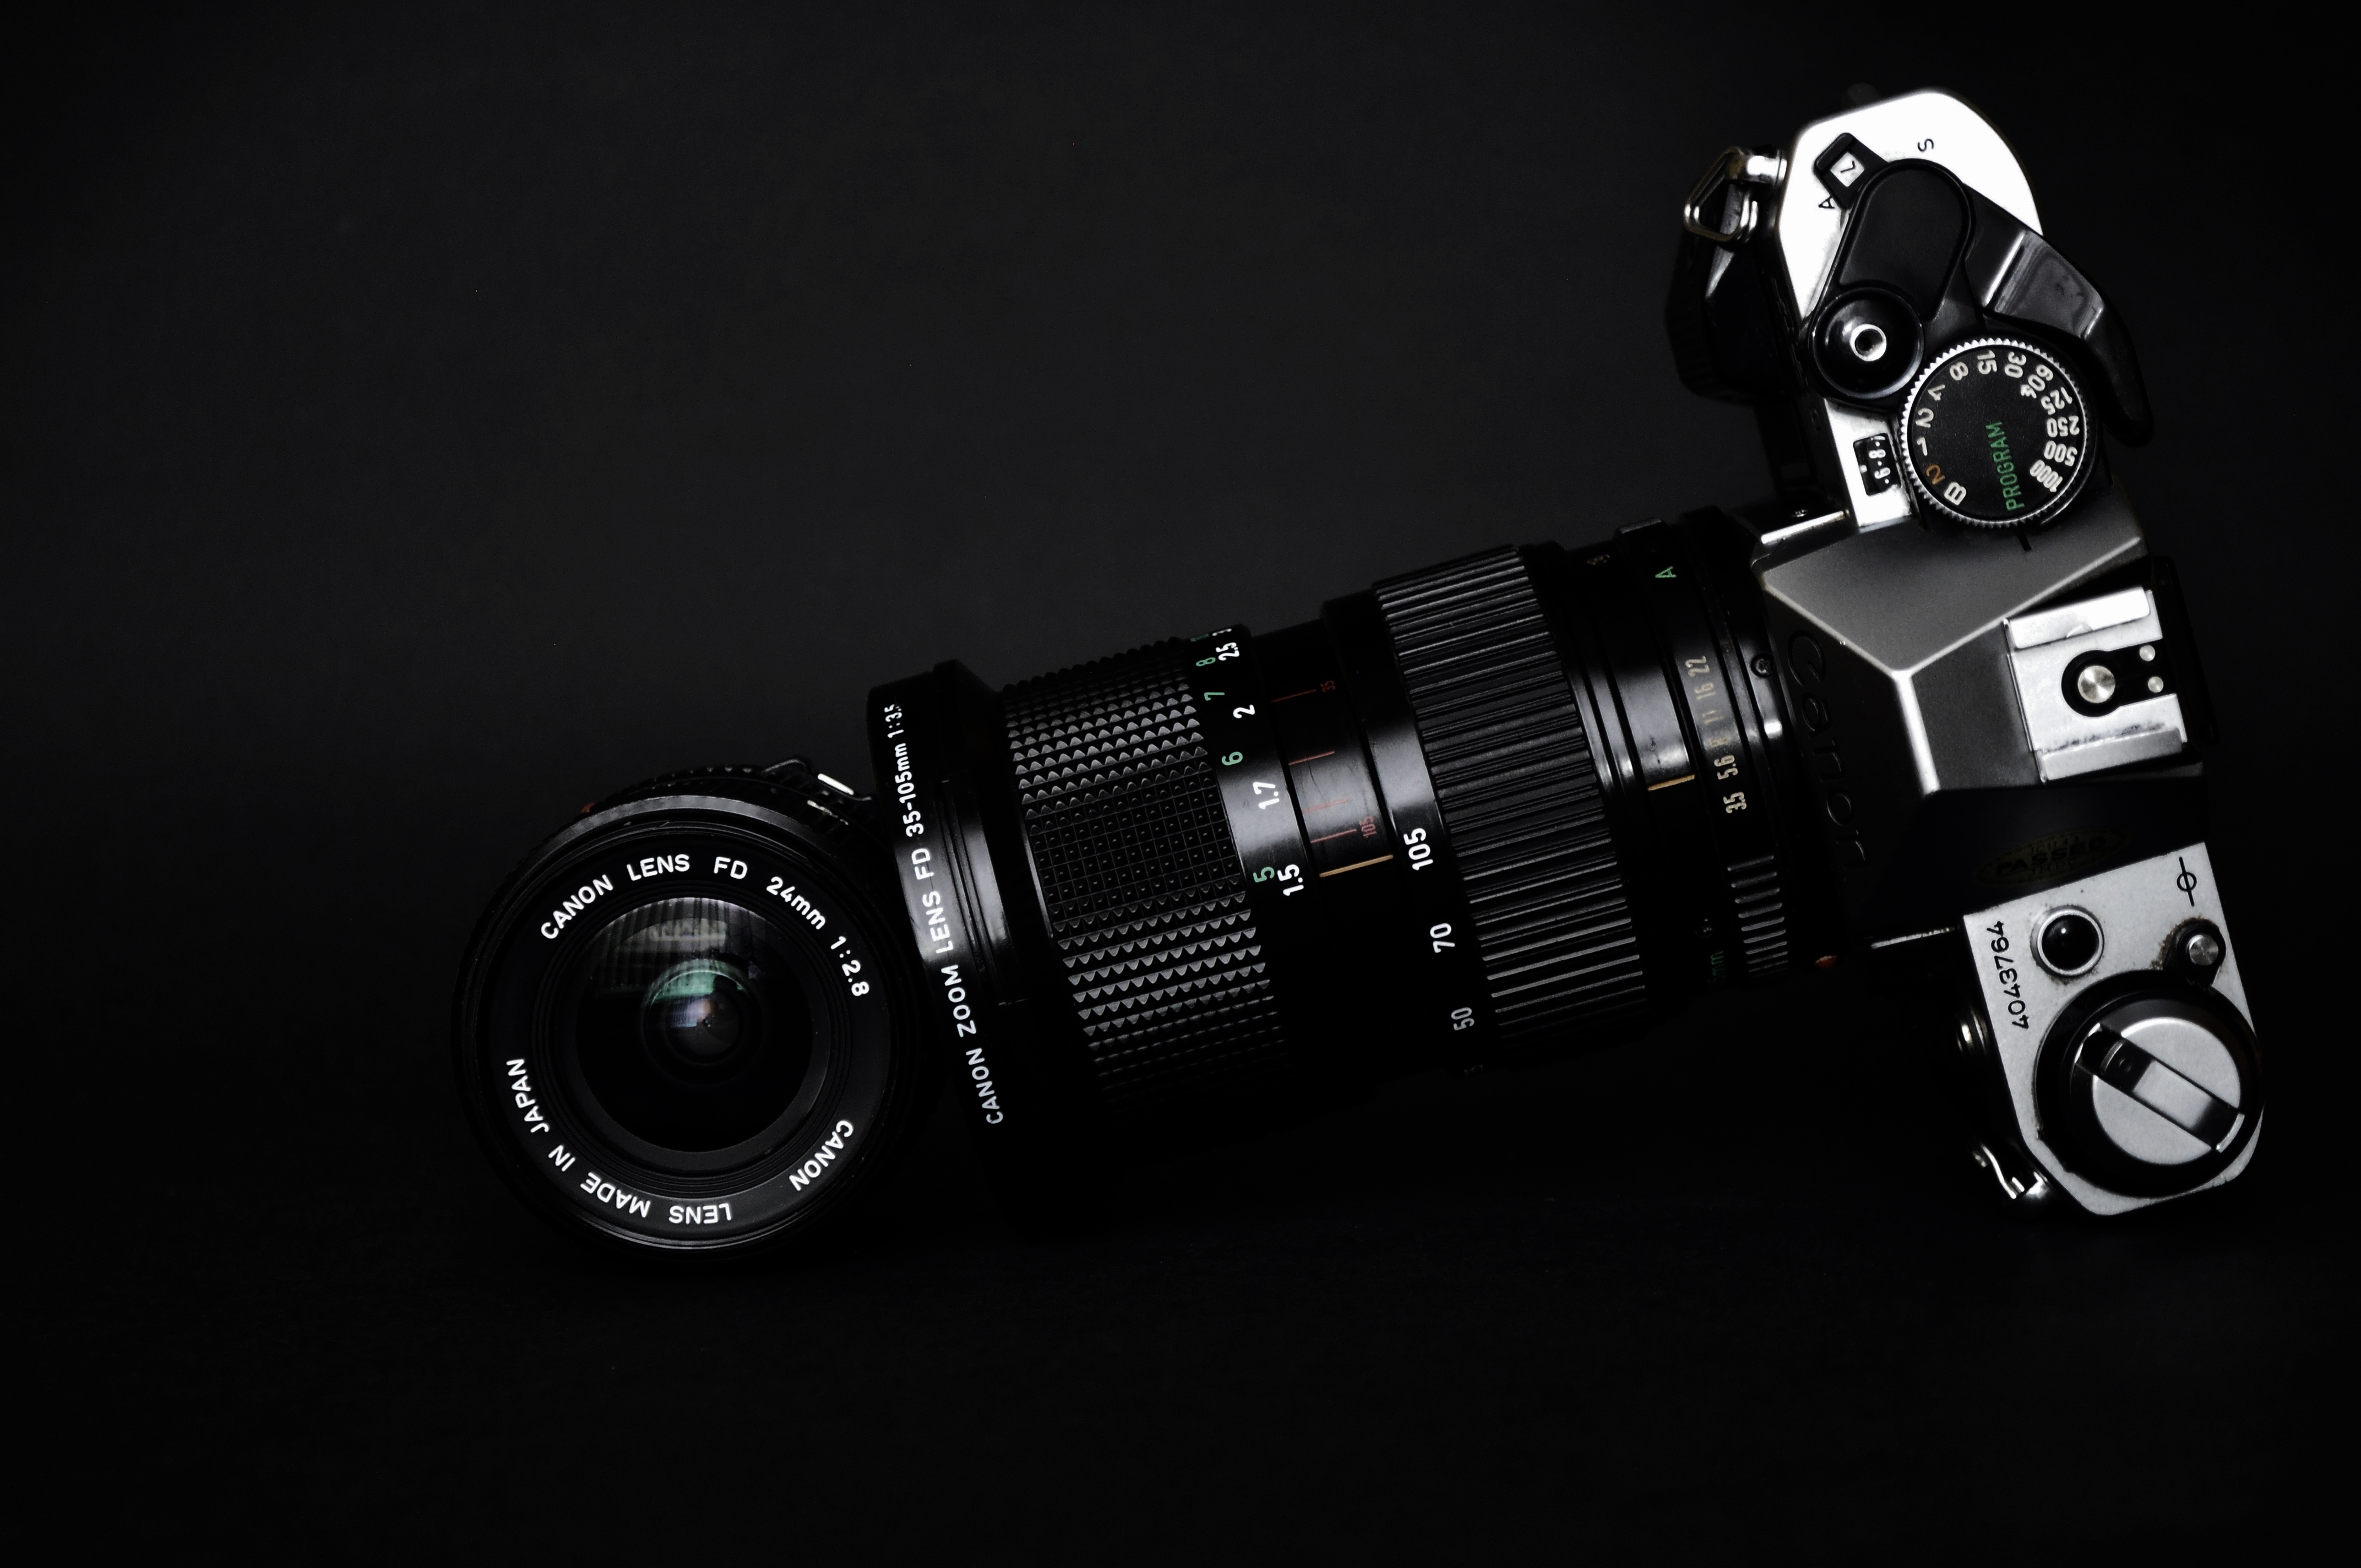
analog, canon, analogue, camera, single lens reflex camera, cameras optics, black and white, digital slr, photography, camera lens, digital camera, reflex camera, product, mirrorless interchangeable lens camera, lens, monochrome, macro photography, monochrome photography, flash photography